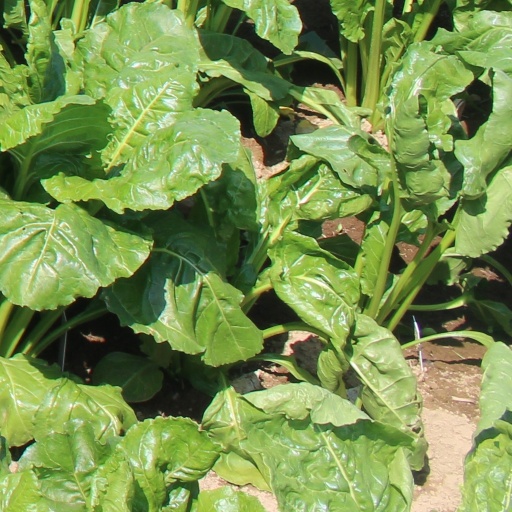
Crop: sugar beet